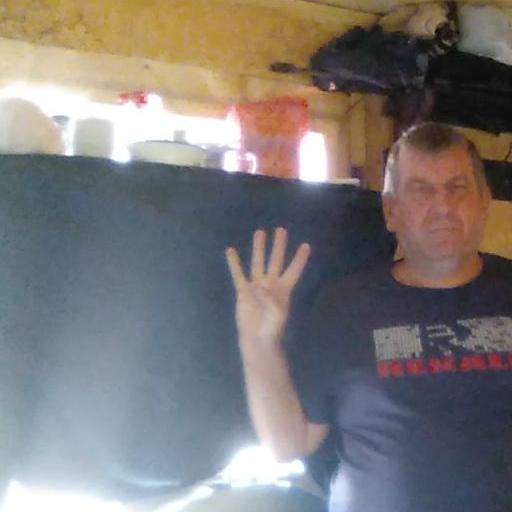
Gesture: four